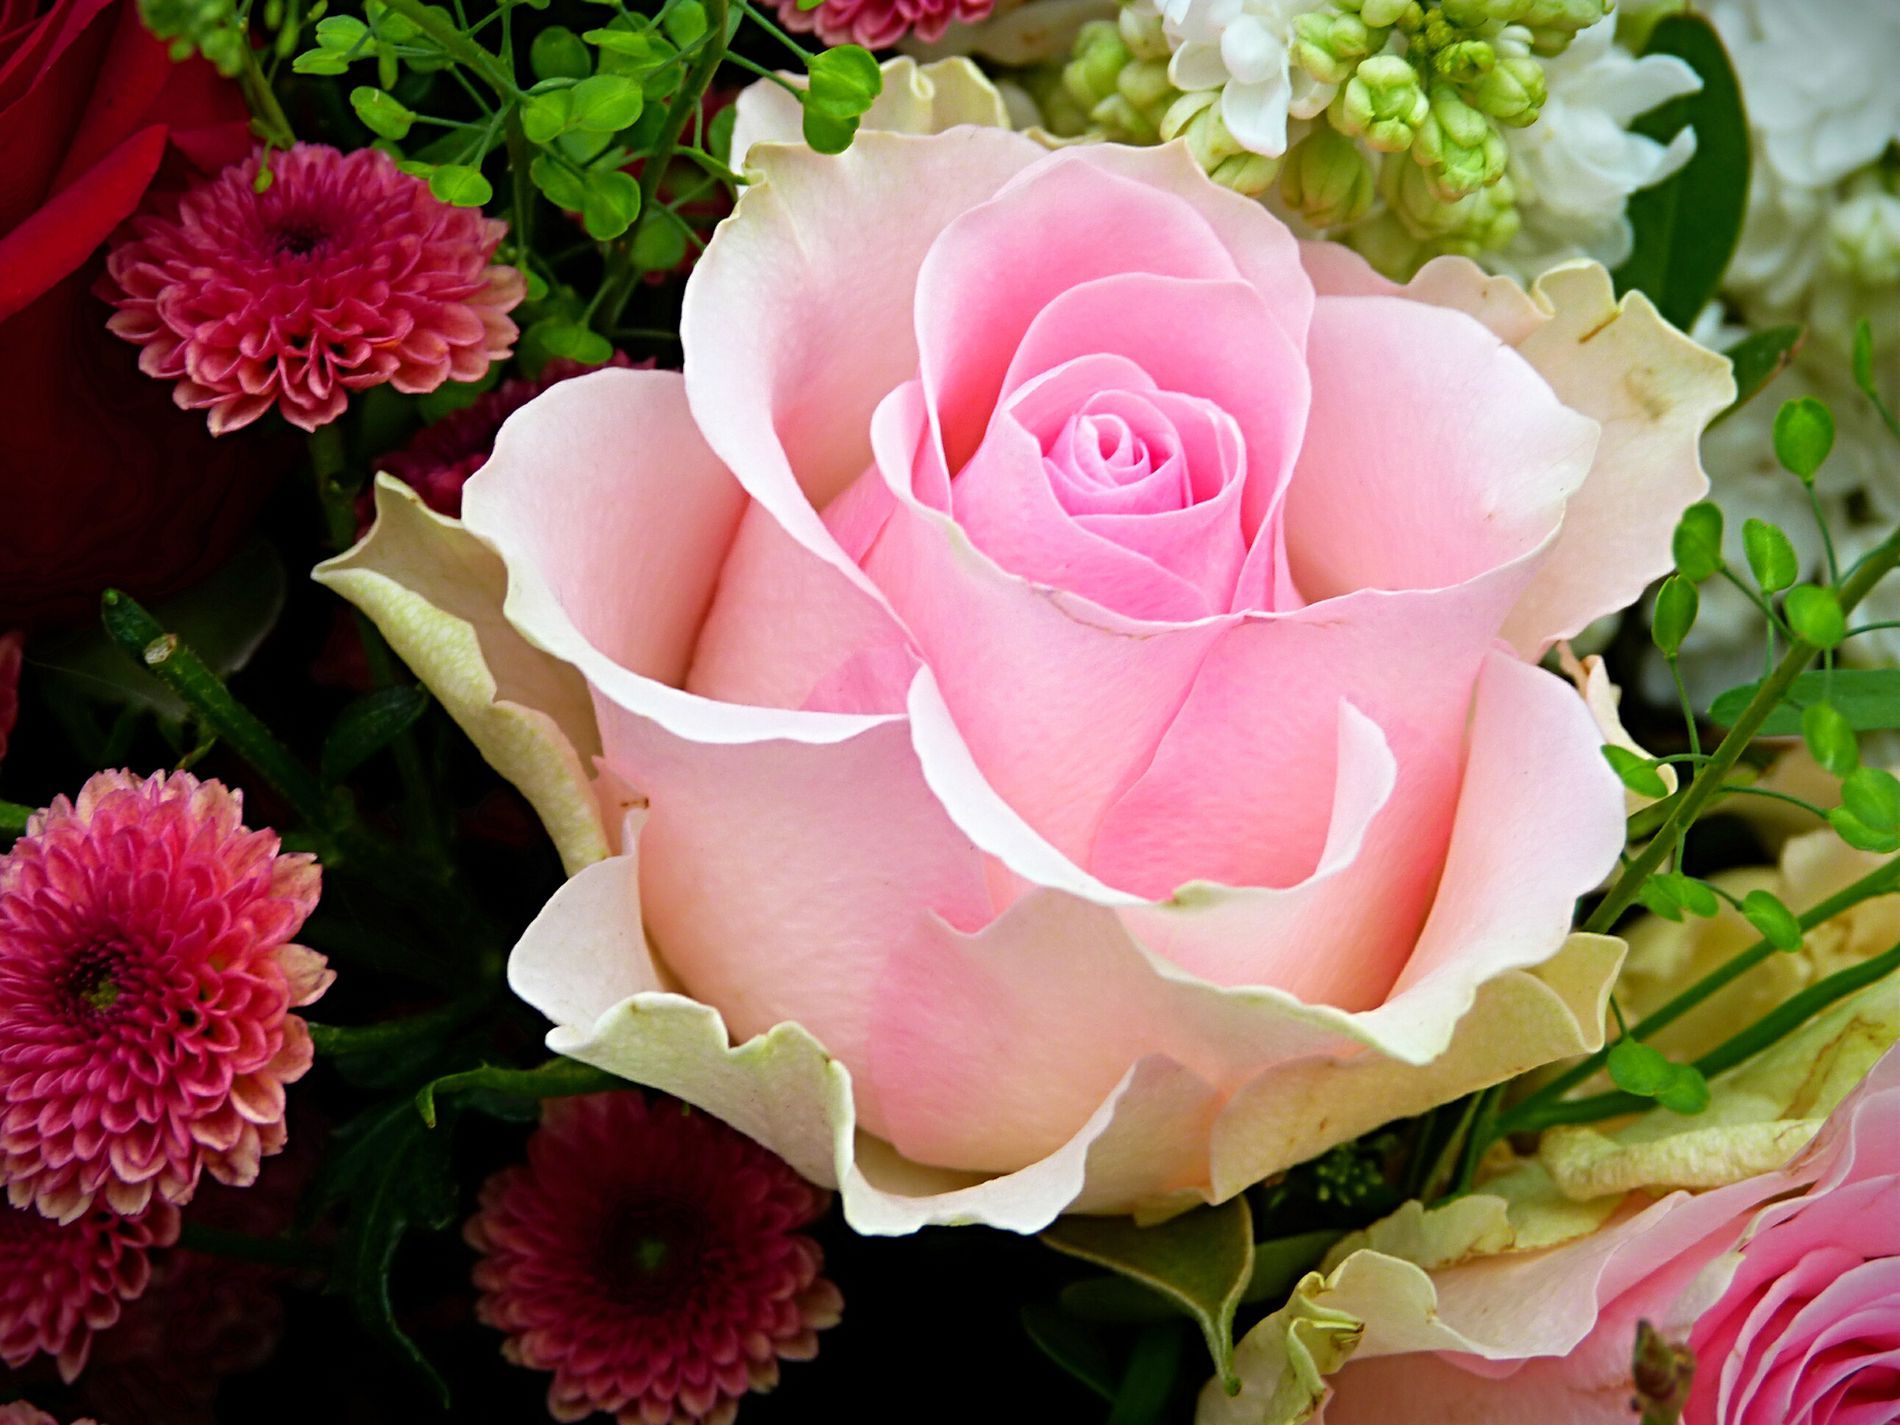
A Rose In A Group of Flowers.
This features a light pink rose surrounded by a group of other flowers, mainly dahlias, as there are three light red dahlias to its left side. There's also a part of a deep red rose in the top left corner and another part of a light pink rose visible in the bottom right corner, all in a backgroud of tiny plants.
Close-up captures a light pink rose alongside parts of a deep red rose and another light pink one with a backdrop dominated by plants. The photo's lighting is natural and bright. The photo's color palette is variant tones of light pink. deep red, light red with green and white hues in the backdrop, mainly displayed in plants, evoke a sense of natural, eye-comforting beauty and a great feeling of relief.
Labels: Flower, Plant, Rose, Flower Arrangement, Petal, Flower Bouquet, Dahlia, Plants
Camera: Panasonic DMC-FZ48
Aperture: F3.5
Exposure: 1/60 sec
ISO: 125
Focal length: 18.6 mm